The Silver Streak

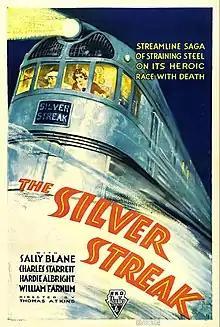
Film poster for "The Silver Streak"

The "Pioneer Zephyr" was chosen for the film after the California-based Union Pacific Railroad declined to provide its high-speed passenger train, the M-10000. The plot element of the infantile paralysis epidemic took advantage of public fears of the disease rampant in 1934 when more than 1,000 cases were diagnosed in Los Angeles alone. Location filming of the "Zephyr" was done over a two-day period in September 1934 at the CB&Q yards in Galesburg, Illinois. The train was renamed "The Silver Streak" for the film, which had been a discarded choice of CB&Q president Ralph Budd, and the local high school adopted it as the nickname for its athletic teams.